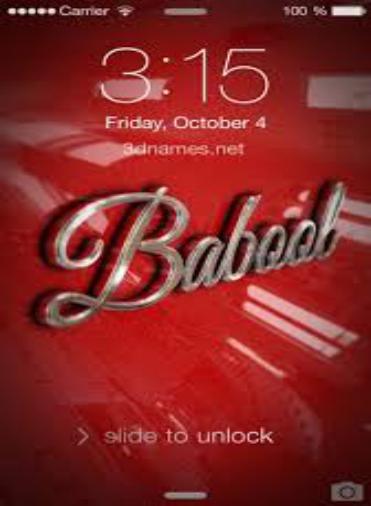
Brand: babool
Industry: Necessities